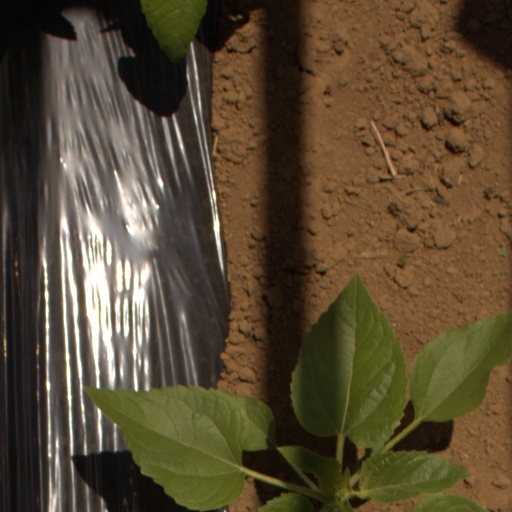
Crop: Jerusalem artichoke